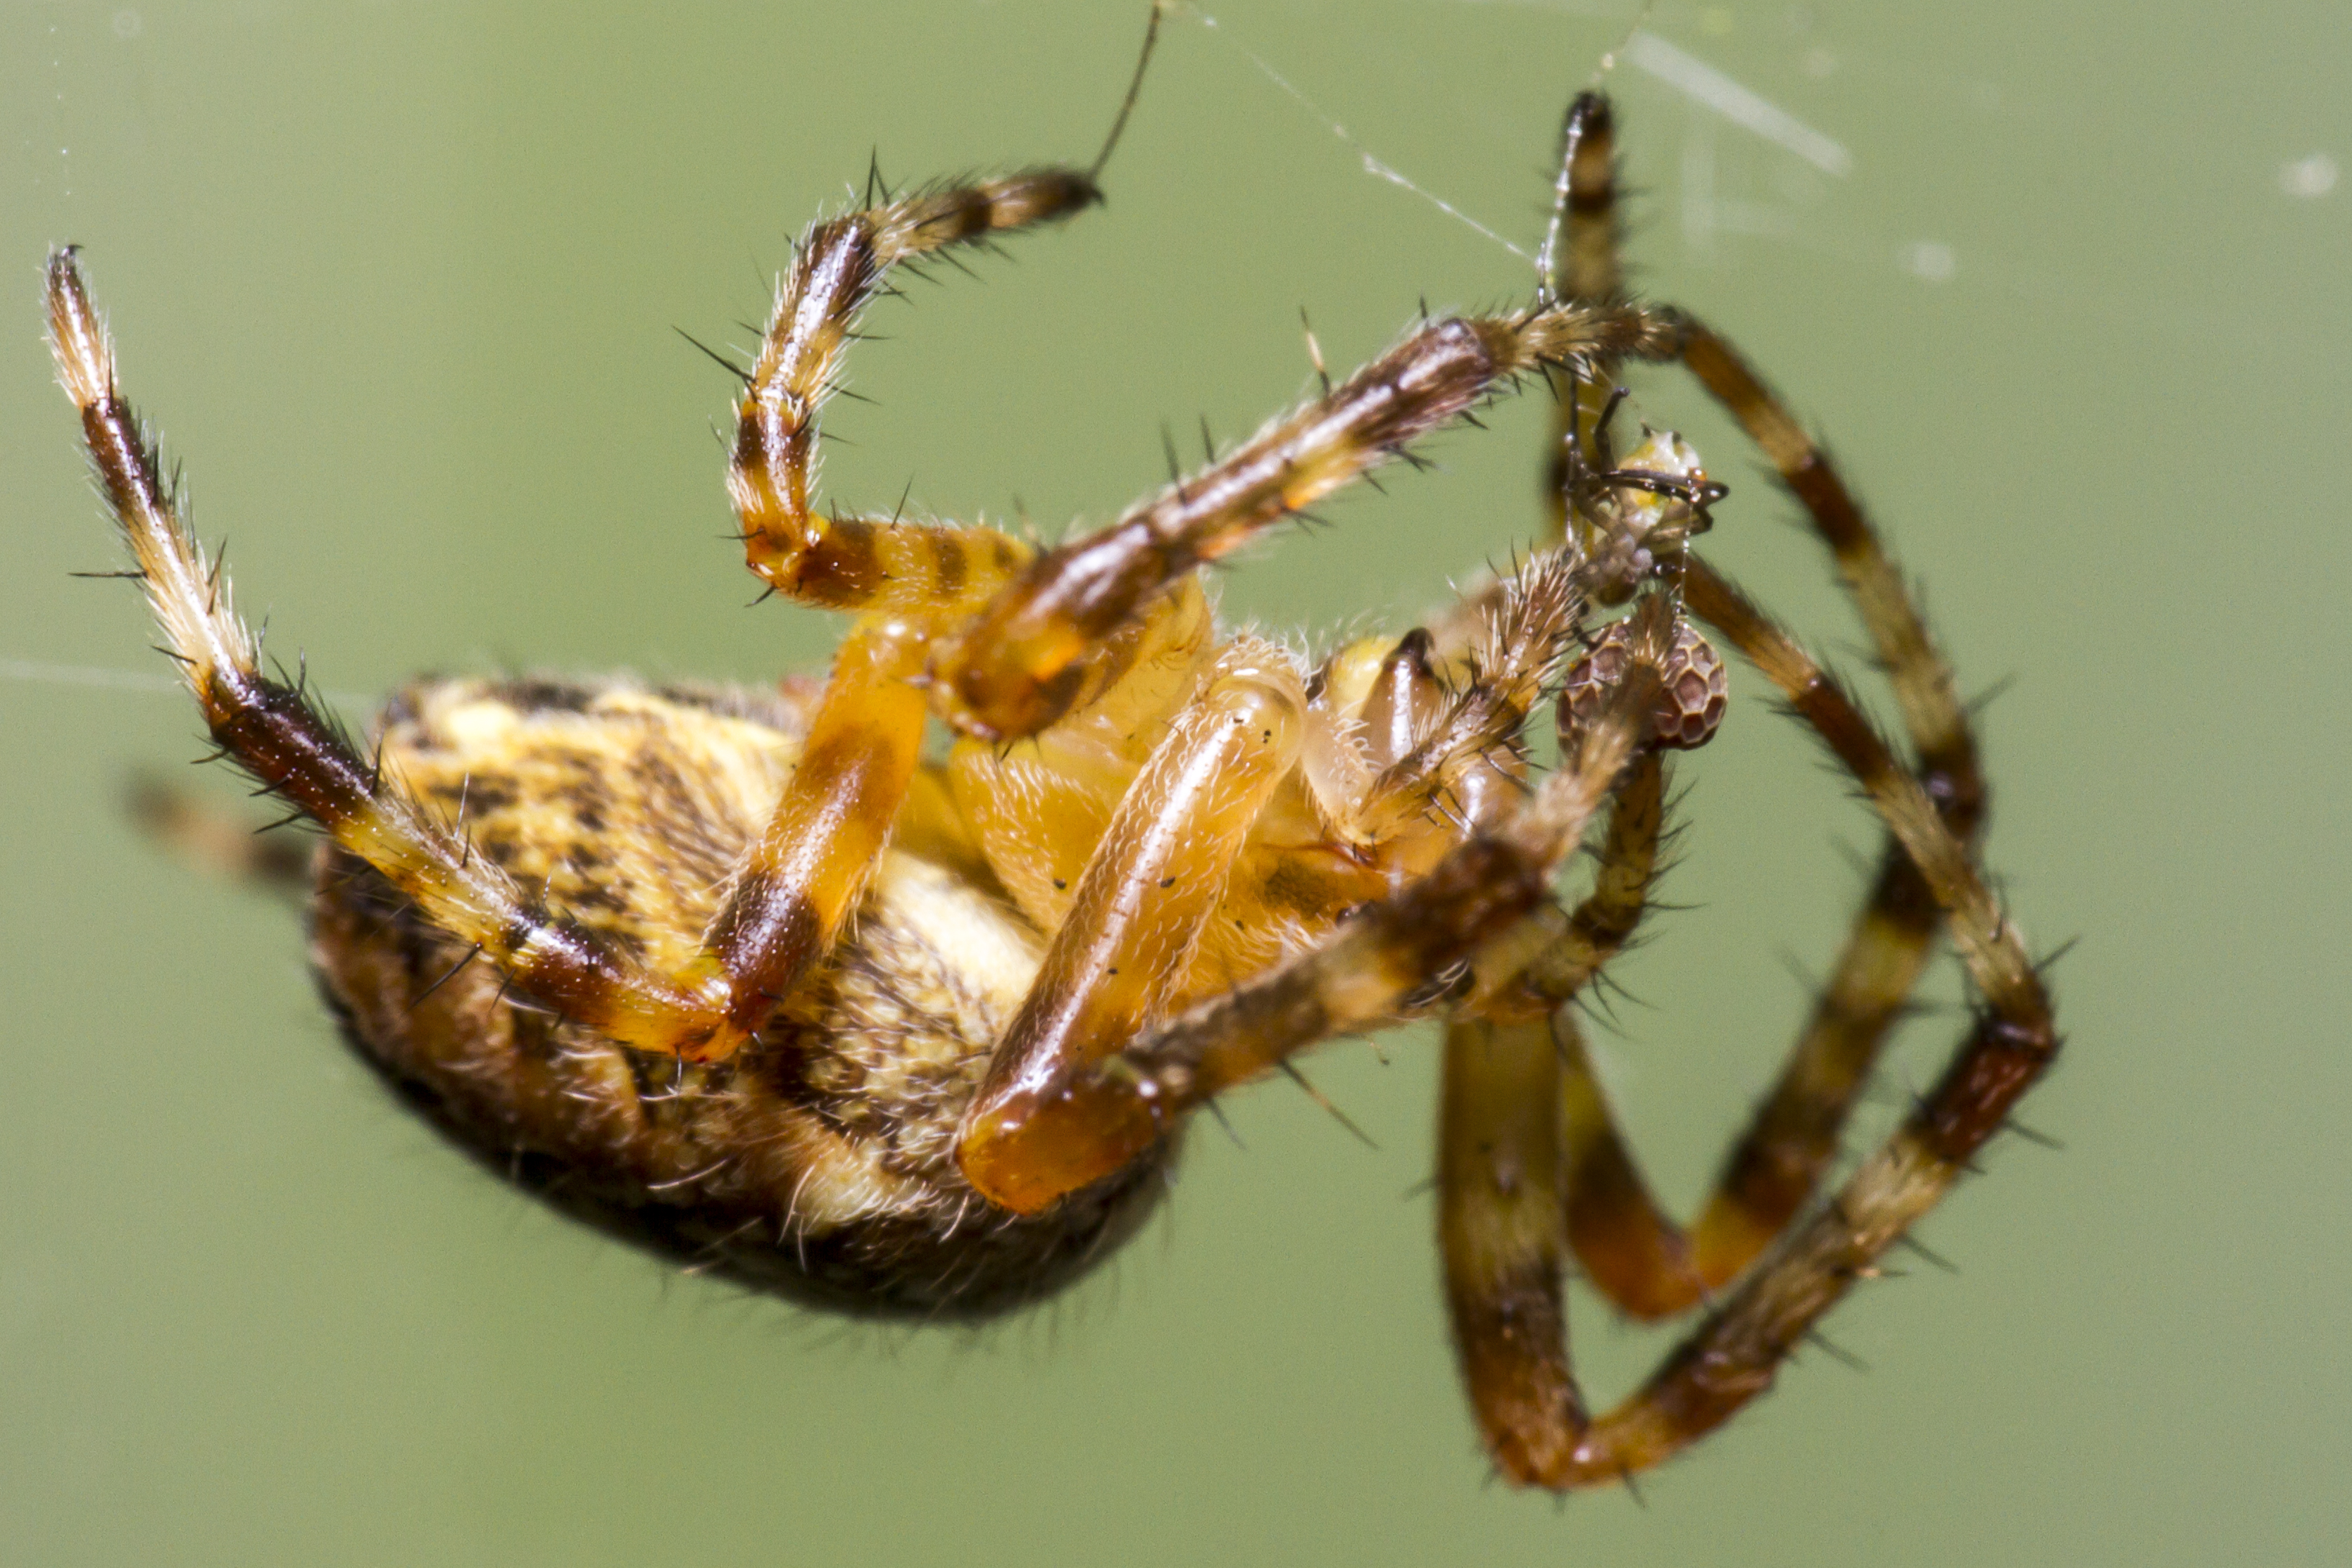
bokeh, photography, insect, macro, garden, fauna, invertebrate, close up, spider, outdoors, uk, feeding, canon7d, arachnid, dof, crossspider, prey, nikkvalentine, peterborough, raynoxdcr250, araneusdiadematus, gardenspider, macro photography, arthropod, european garden spider, araneus, orb weaver spider